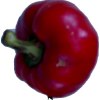
Label: red_pepper